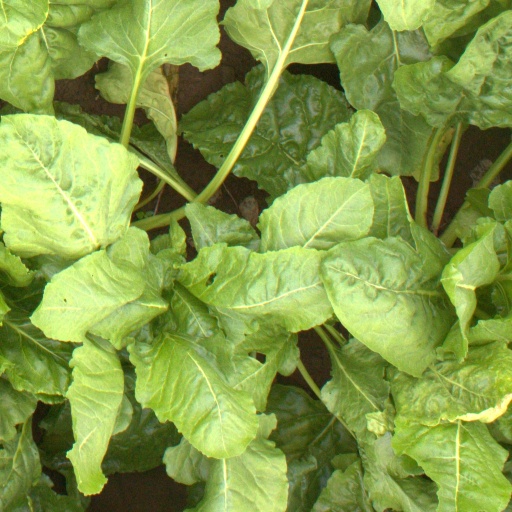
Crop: sugar beet